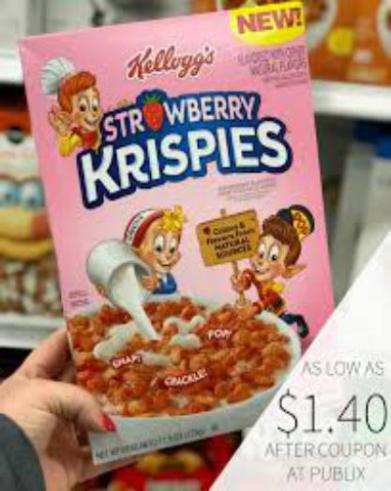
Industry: Food